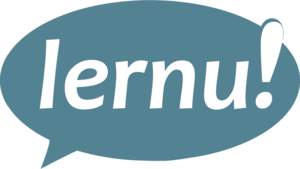
lernu! est un site Web multilingue créé en 2002 afin de promouvoir et d’enseigner l’espéranto. Il a été créé par E@I, association dont le but est d’encourager les échanges interculturels par l’espéranto et l’Internet.
L’espéranto est la langue internationale auxiliaire, globalement agglutinante, utilisée comme langue véhiculaire par des personnes provenant d’au moins 120 pays à travers le monde ; certains locuteurs nomment « Espérantie » la zone linguistique formée des lieux géographiques où ils se trouvent. L’Académie d'espéranto contrôle entre autres l'introduction de mots découlant d'inventions ou de notions nouvelles.